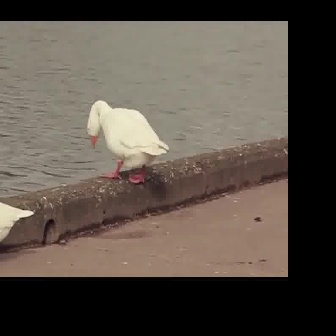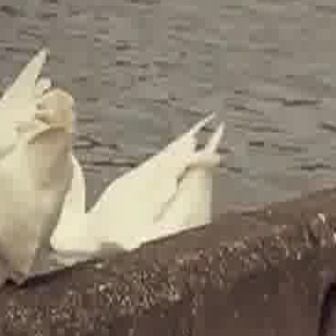
  Please identify the target specified by the bounding box [85,98,170,184] in the first image and locate it in the second image. Return the coordinates in [x_min,y_min,x_max,y_max] format.
Answer: [14,107,227,320]